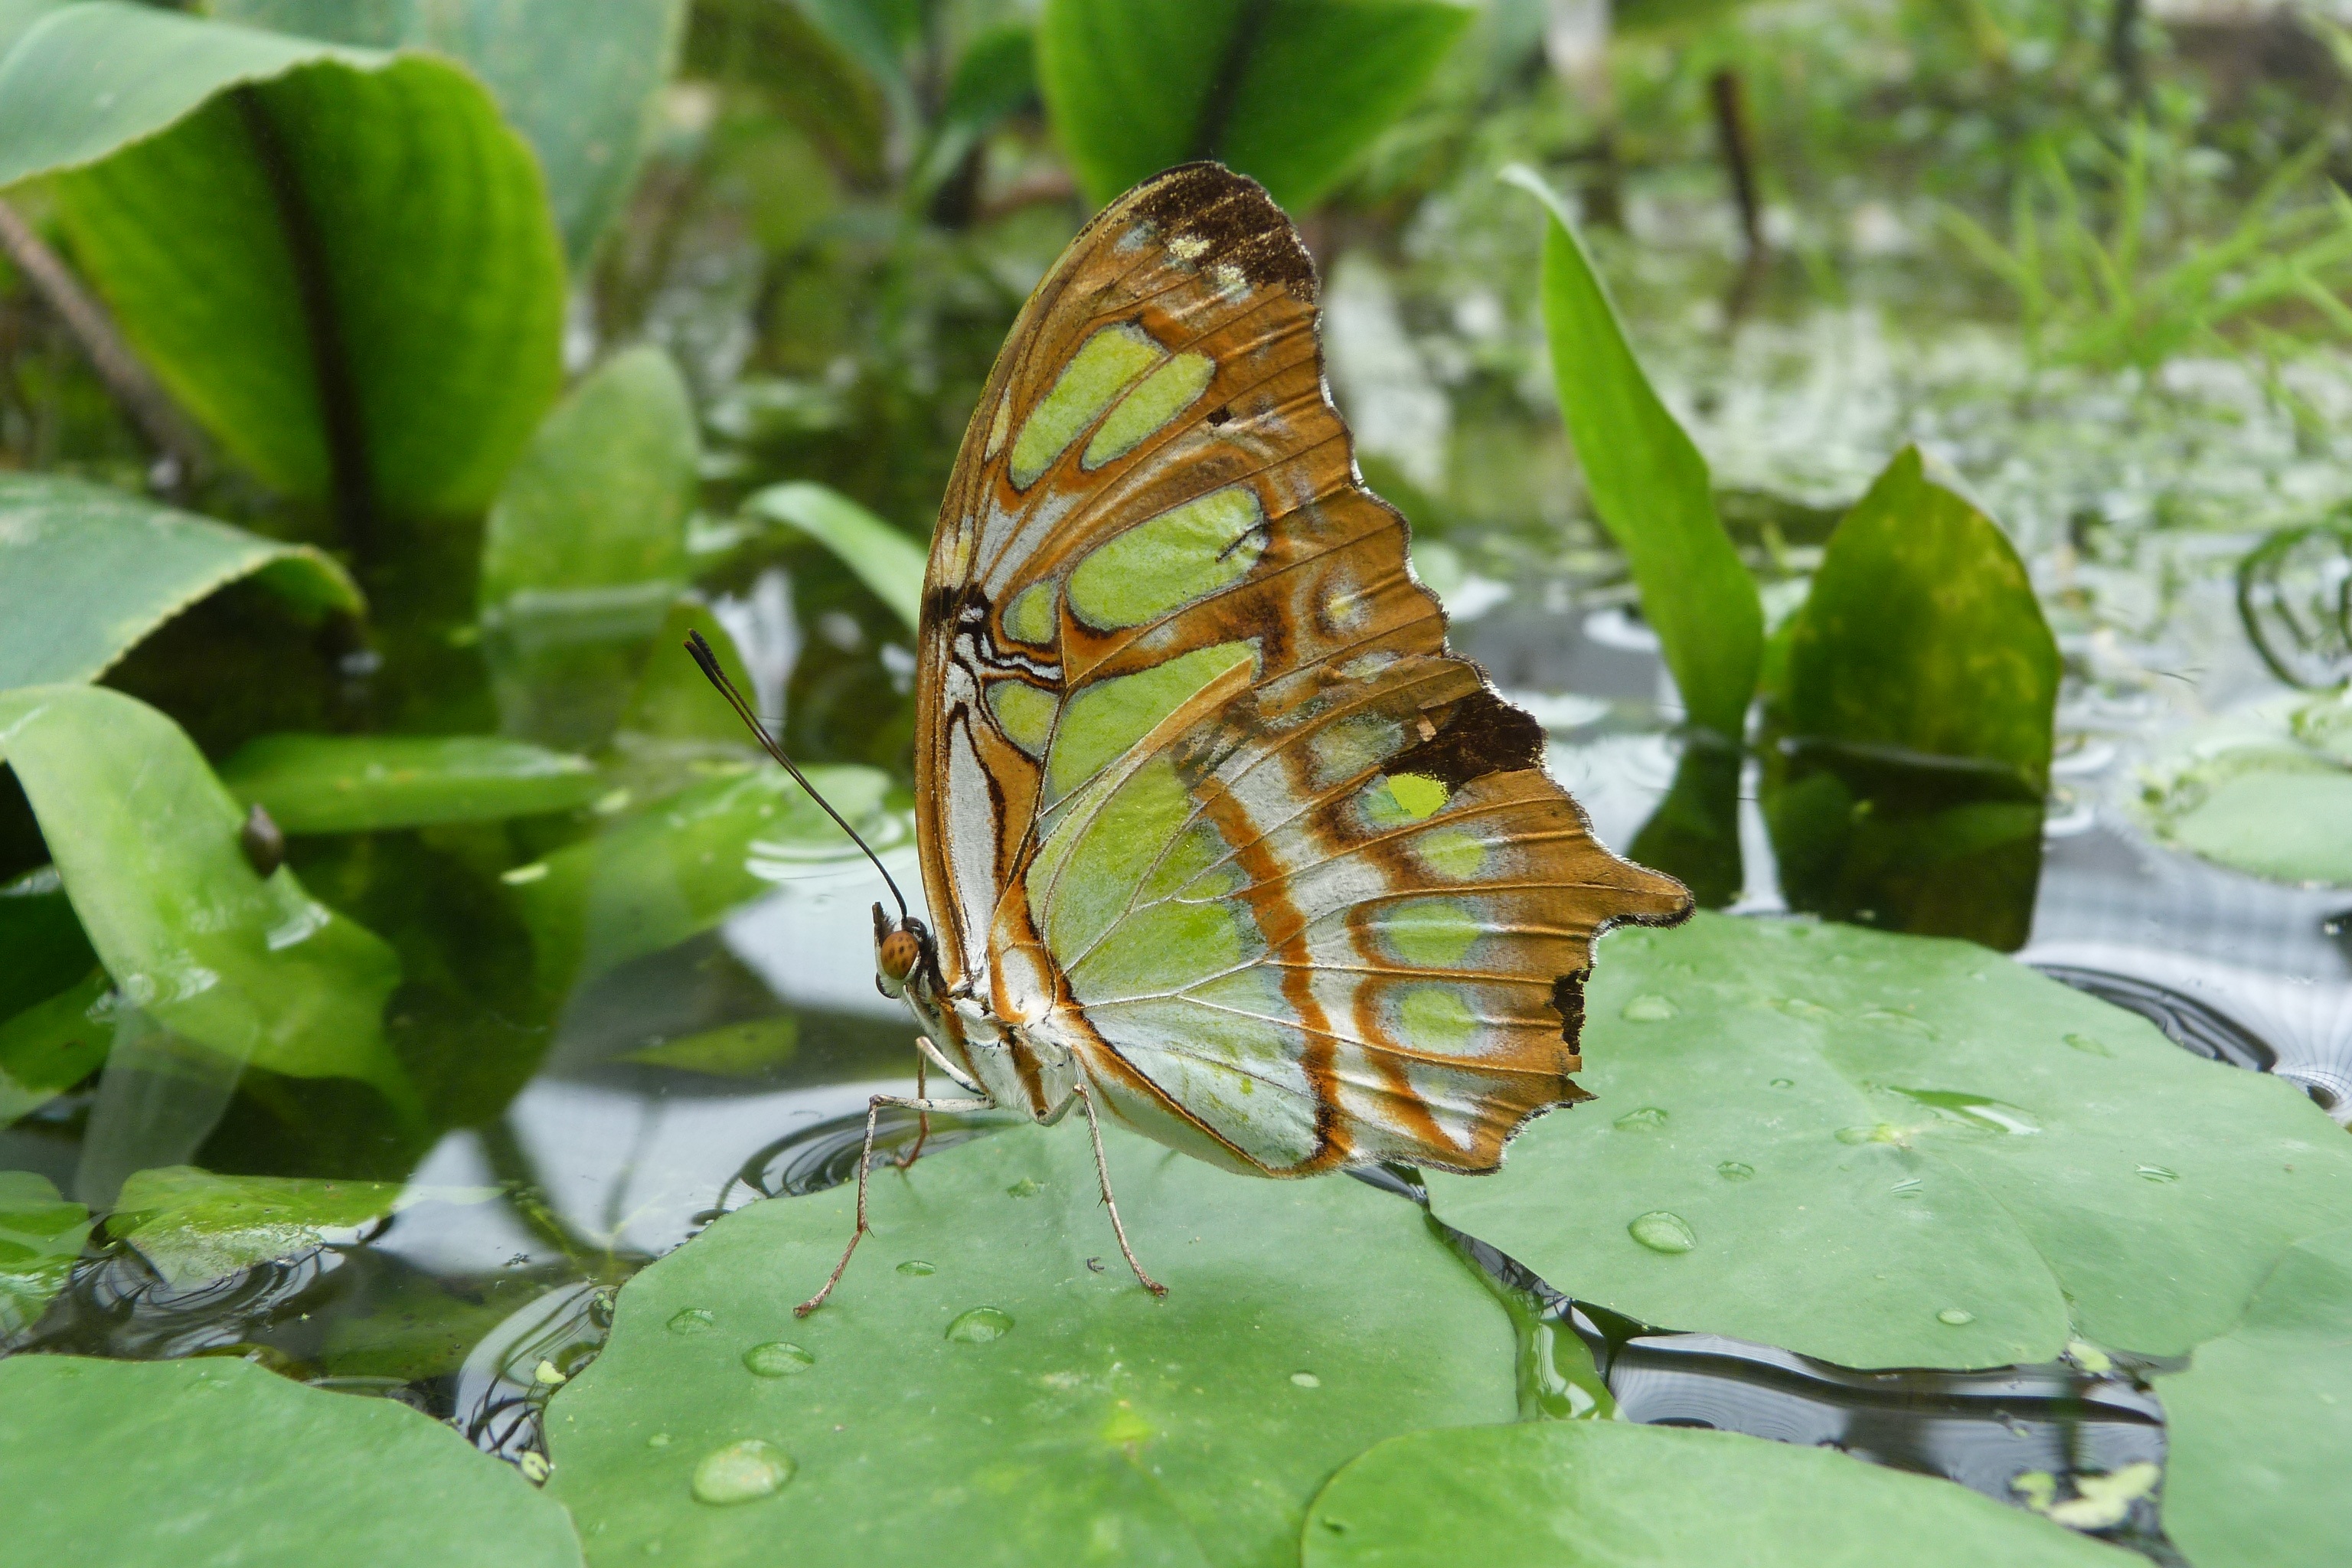
nature, wing, leaf, flower, green, insect, brown, botany, butterfly, fauna, invertebrate, spotted, exotic, butterflies, malachite, macro photography, arthropod, malachite butterfly, butterfly house, moths and butterflies, true bugs, siproeta stelenes